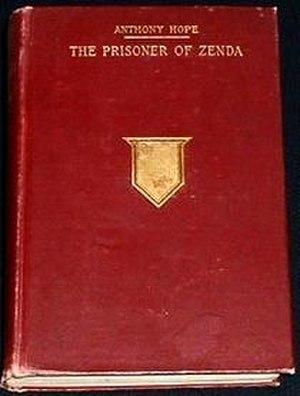
Le Prisonnier de Zenda est un roman d'aventures d'Anthony Hope, publié en 1894. Le roi de Ruritanie, un pays imaginaire, est enlevé à la veille de son couronnement, et on persuade le héros de l'histoire, un Anglais en vacances dont il se trouve qu'il ressemble au souverain, de jouer le rôle de ce dernier pour essayer de sauver la situation. L'infâme Rupert de Hentzau a donné son nom à la suite, publiée en 1898, qui est incluse dans certaines éditions de ce roman. Ces livres ont joui d'une grande popularité et inspiré un nouveau genre, celui de la romance ruritanienne, qui comprend les romans de George Barr McCutcheon dont l'intrigue se situe dans le Graustark. Ce roman a fait également l'objet d'une publication en feuilleton sous le titre Le Roman d'un roi dans la revue Lectures pour tous.